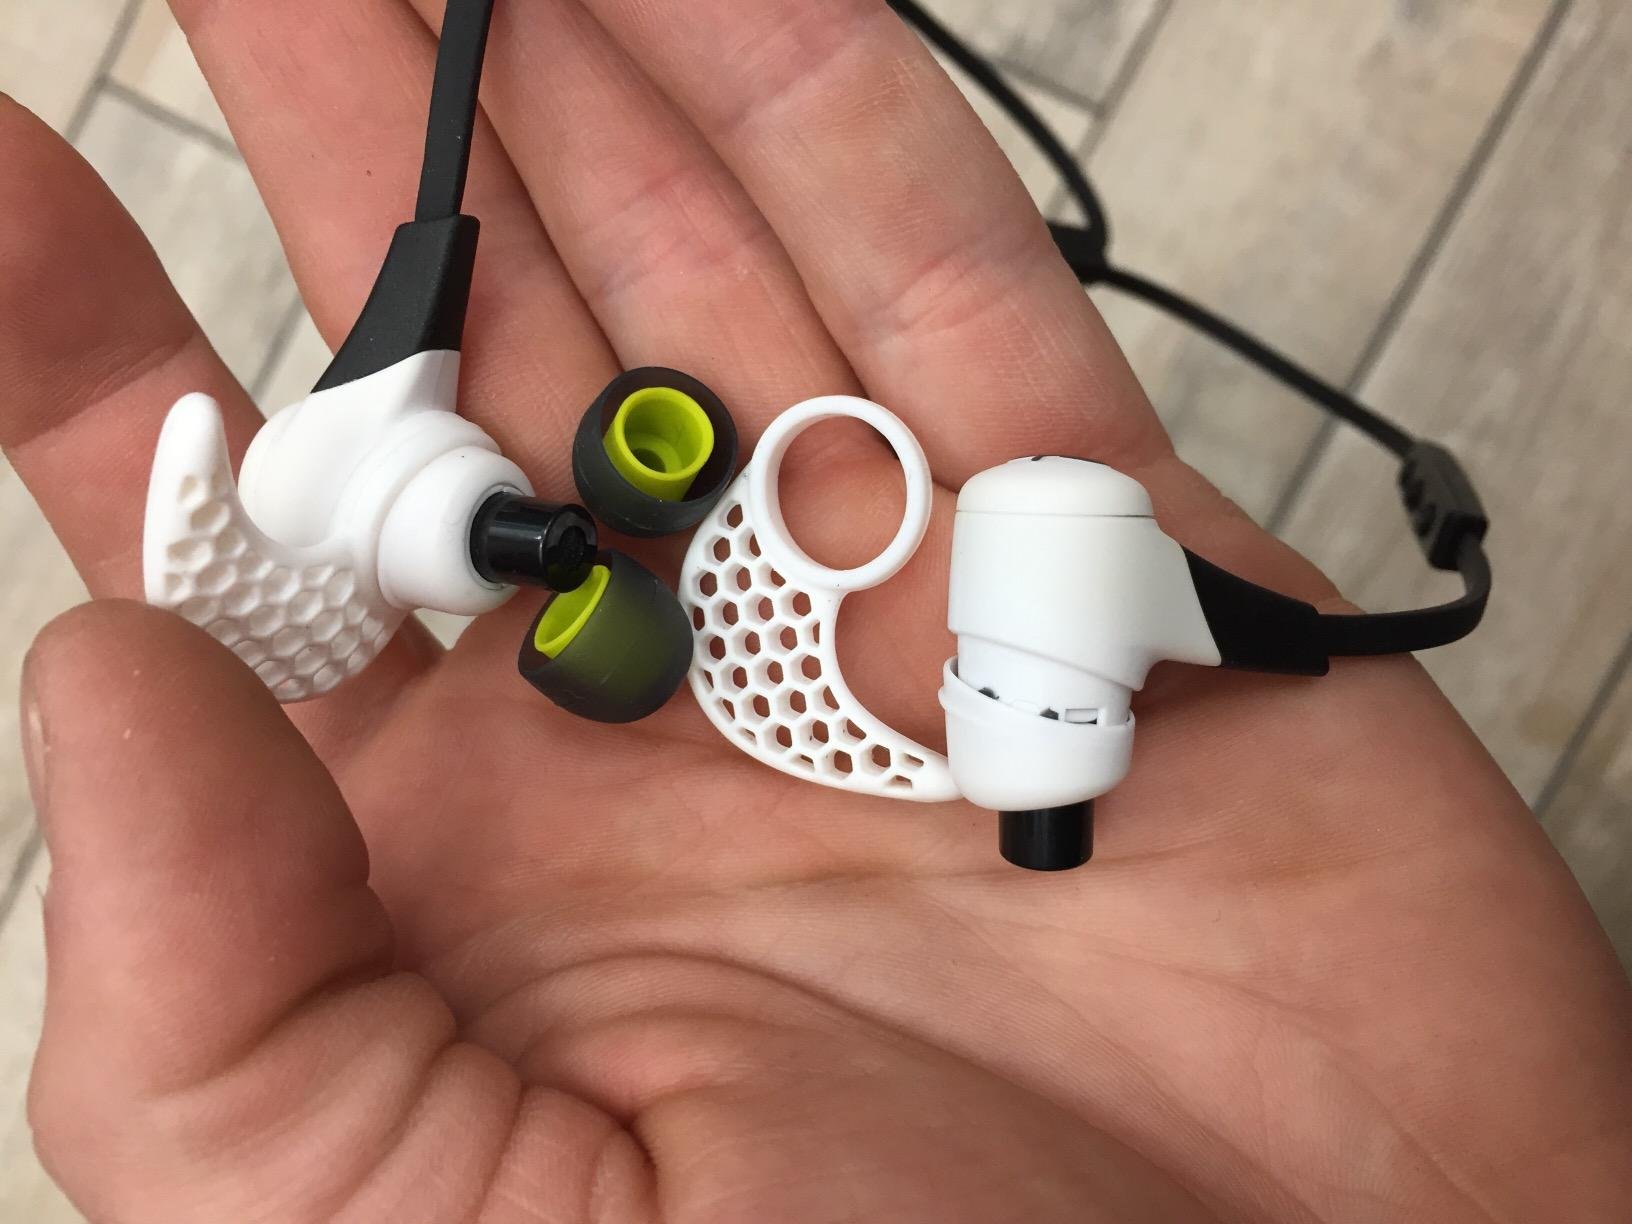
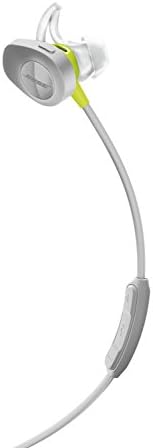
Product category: headphones
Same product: no